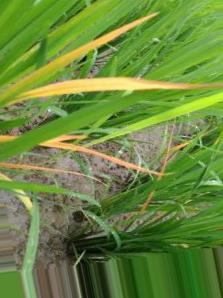
Nhãn: Tungro virus